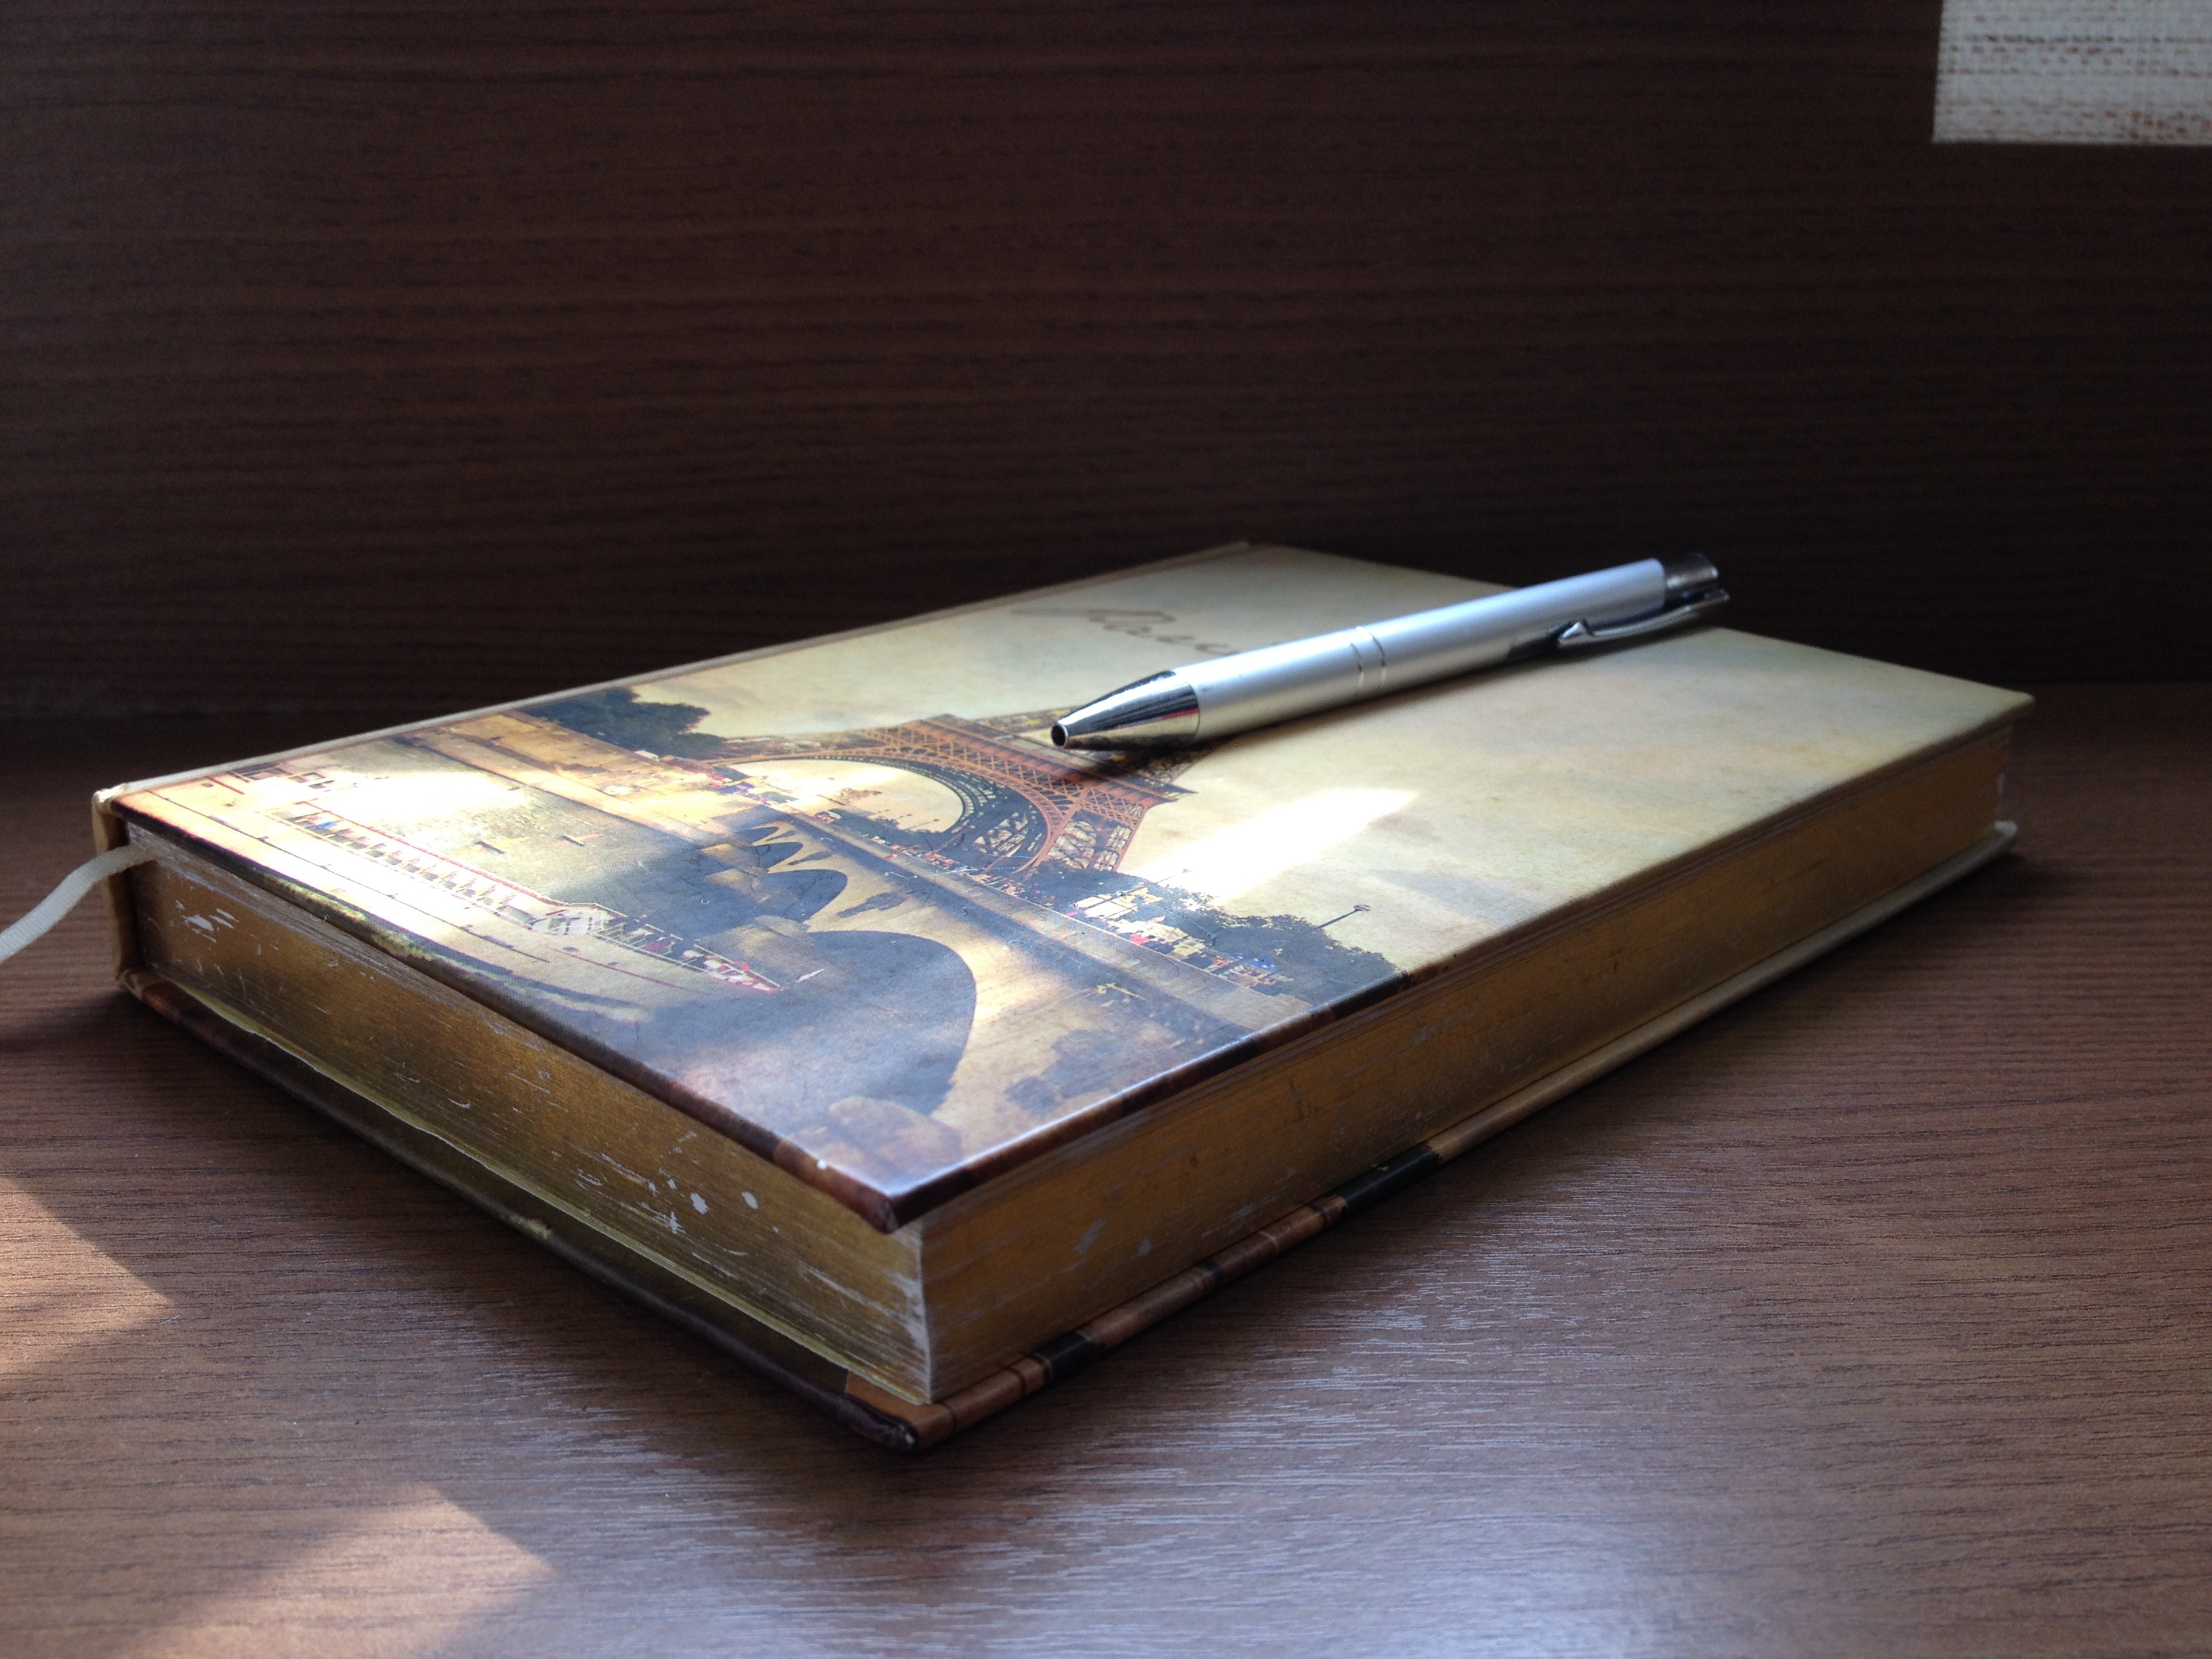
notebook, table, book, wood, pen, furniture, bed